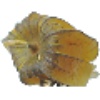
Label: physalis_with_husk